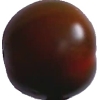
Label: tomato_maroon